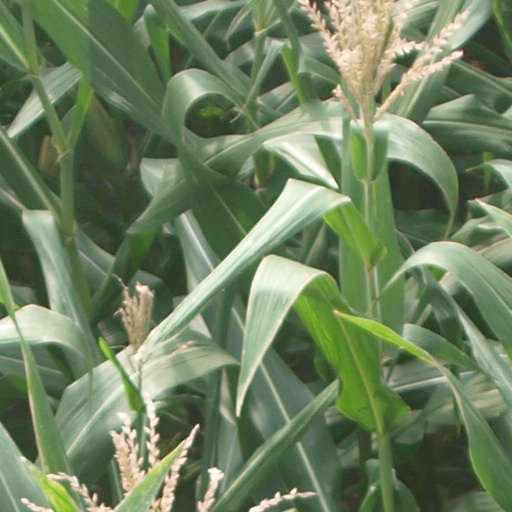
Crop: maize; corn